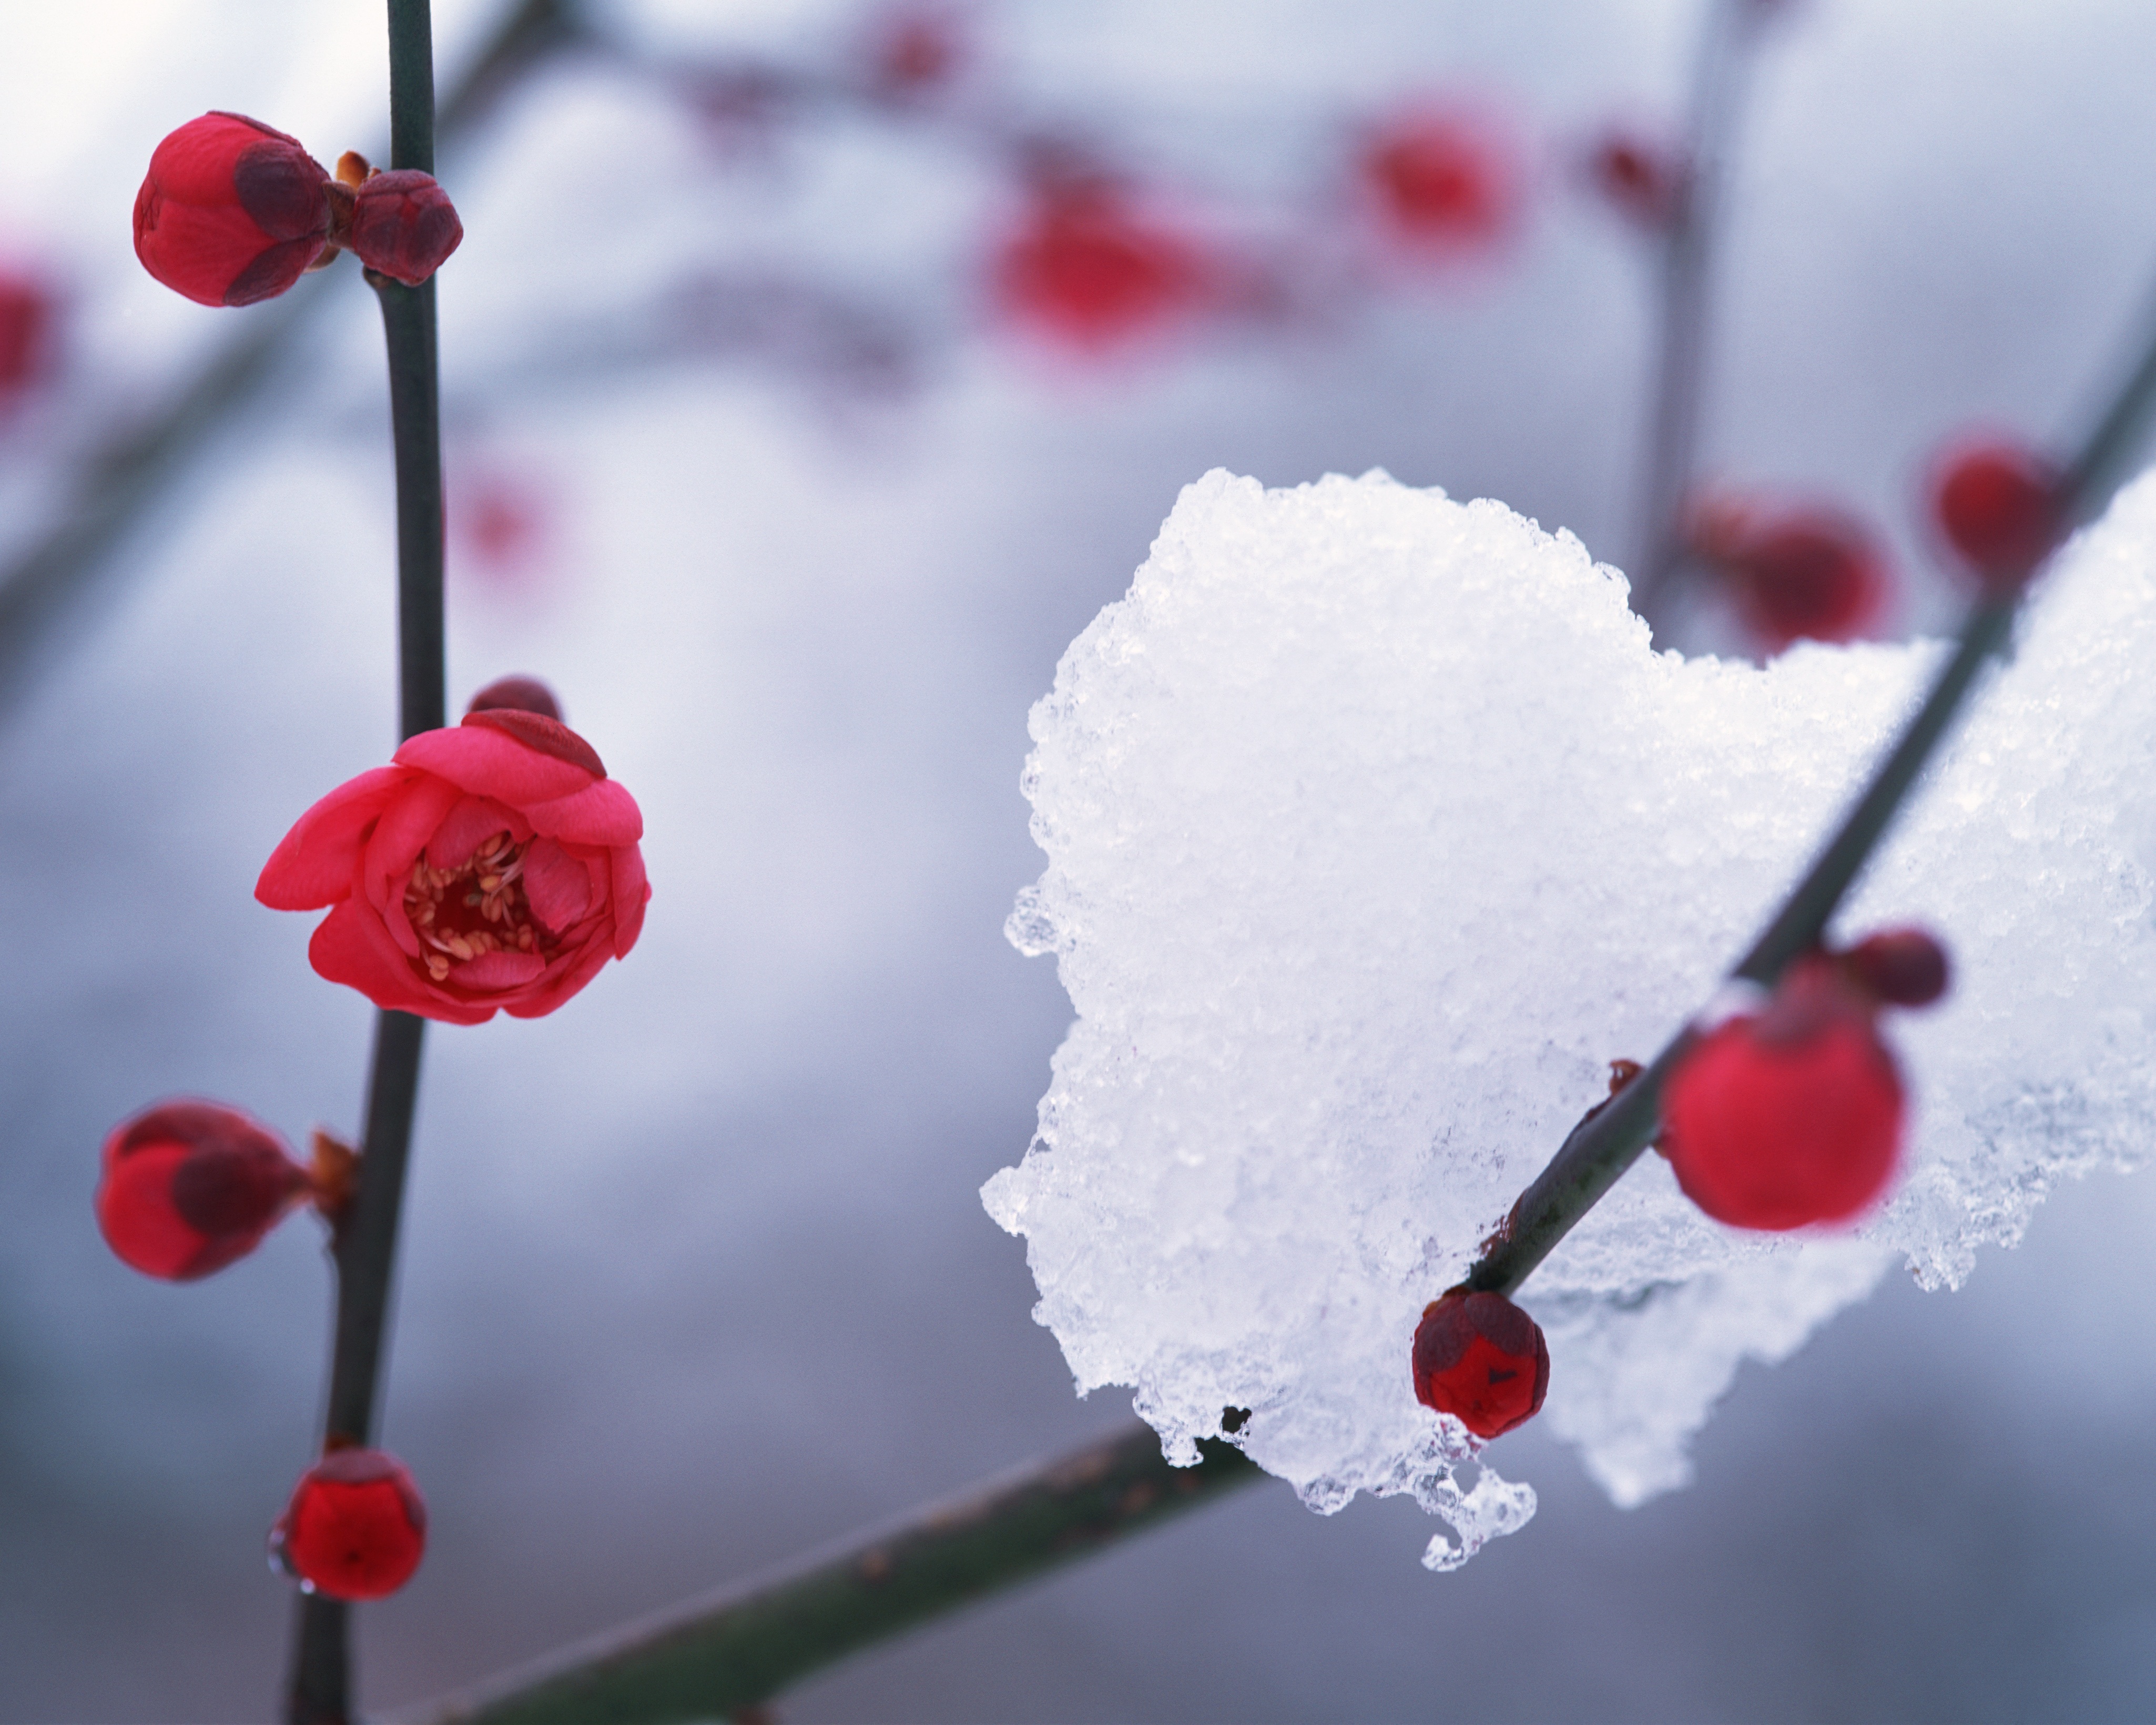
branch, blossom, snow, winter, plant, flower, petal, red, freezing, macro photography, land plant, camellia flower, hambaknun